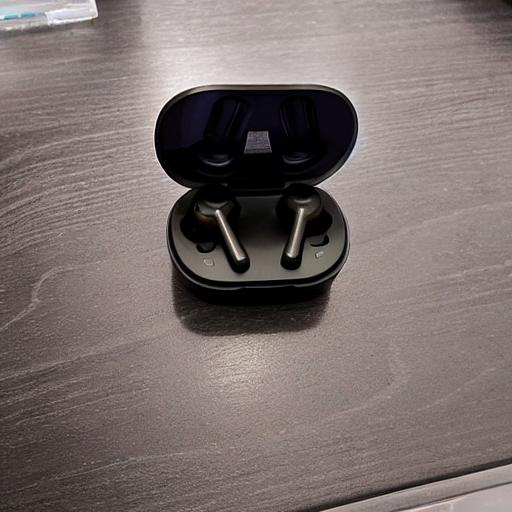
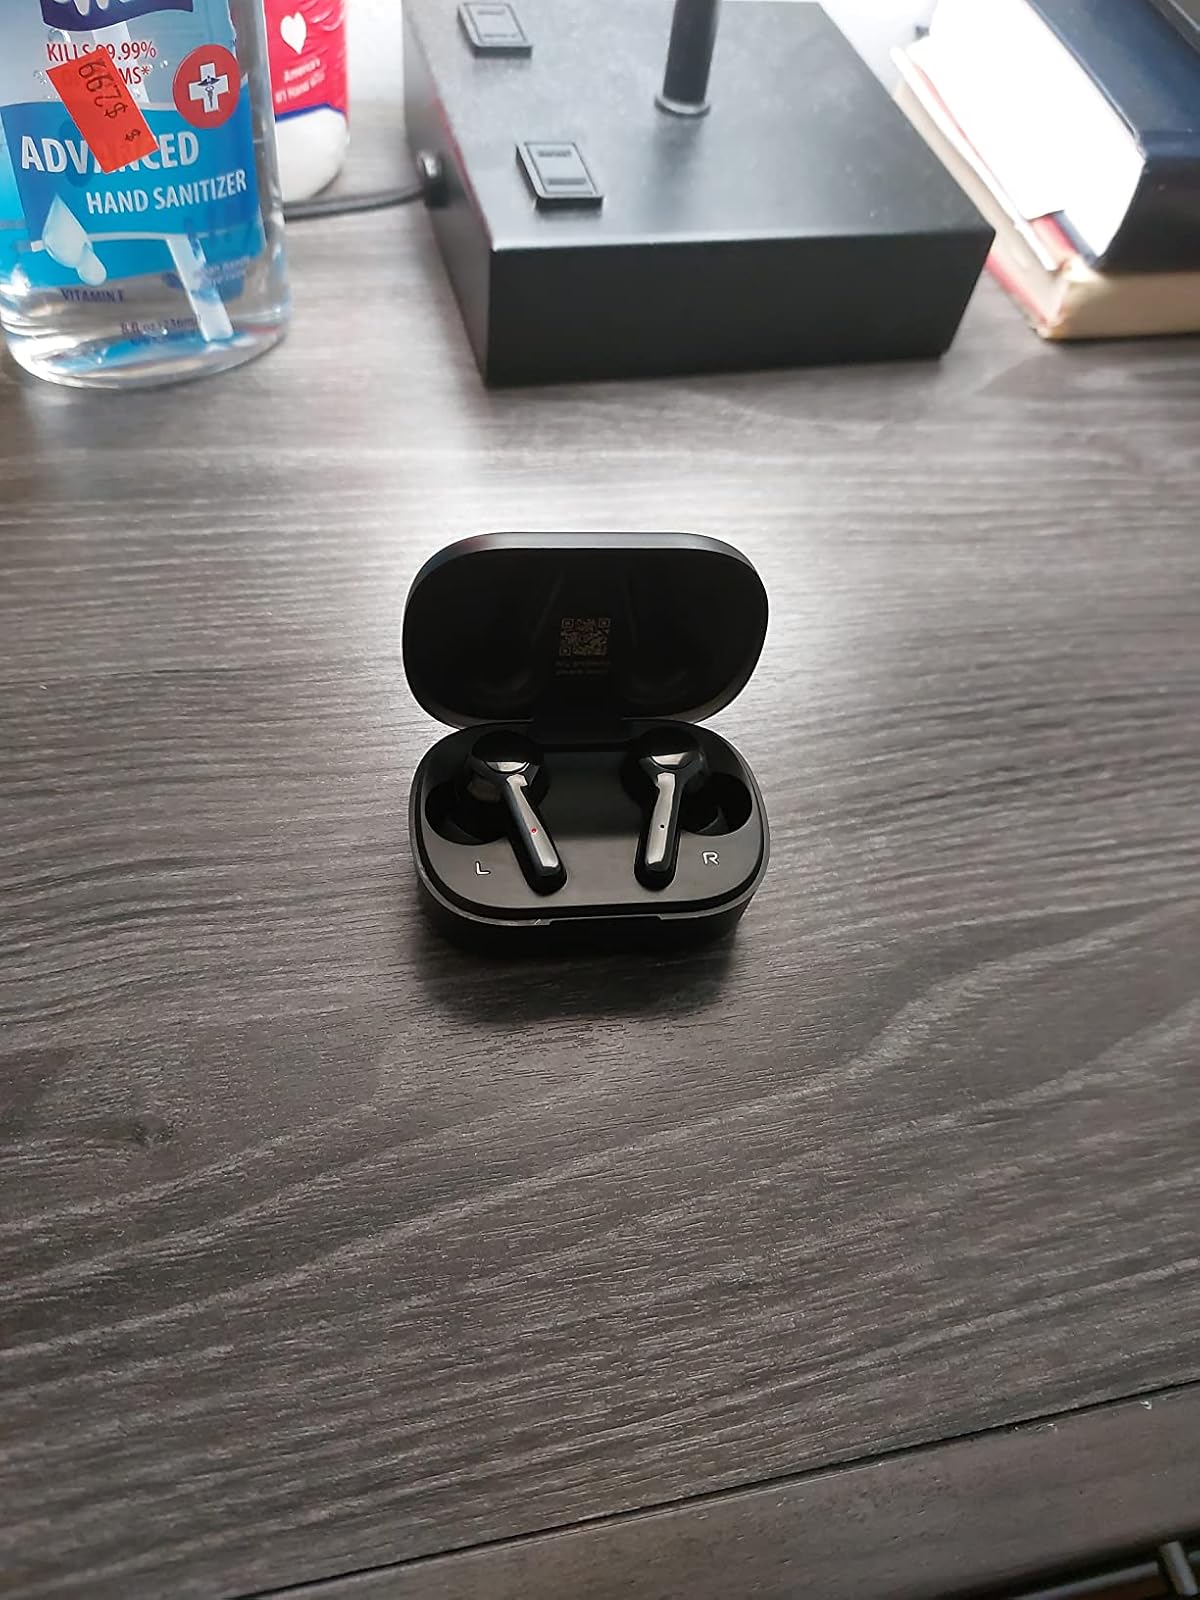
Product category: earbuds
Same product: no